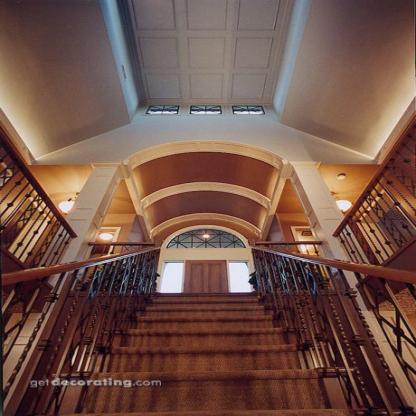
Scene: Indoor